Greeley Central High School

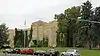
Front of the school in August, 2012

The name of the school was changed in 1965 to Greeley Central, under the leadership of principals Paul S. Gillespie, Robert S. Gilcrest, Wendell T. Blight, Wendell K. Beard, Henry C. Jensen, Wendell Wilson, Robert W. Turner, Franklin H. Bressler, Rex W. Hester, Cloyd MacBernd, John Lepetit, John "JC" Christensen, Jon Helwick and Mary Lauer.